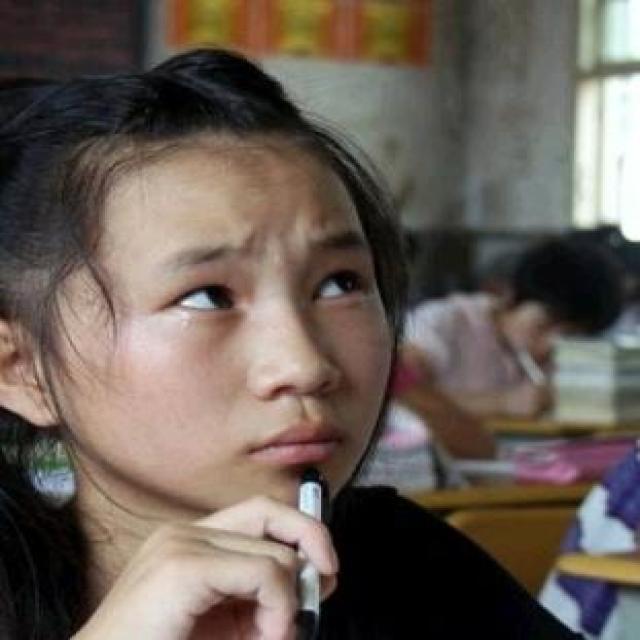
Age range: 13-20